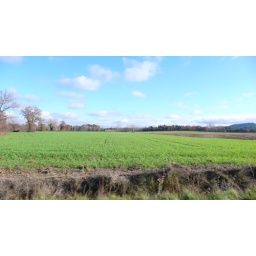
lot of very green grass in france